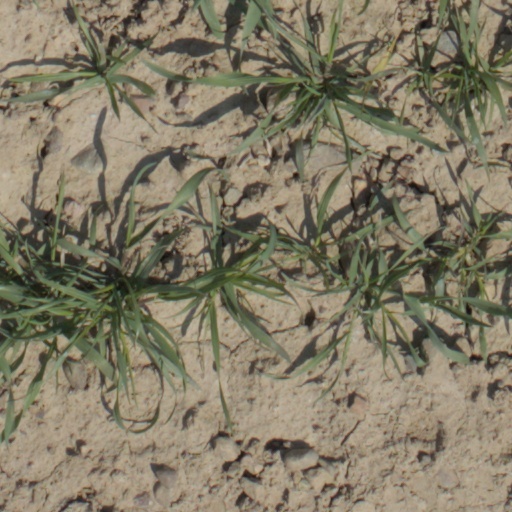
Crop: wheat